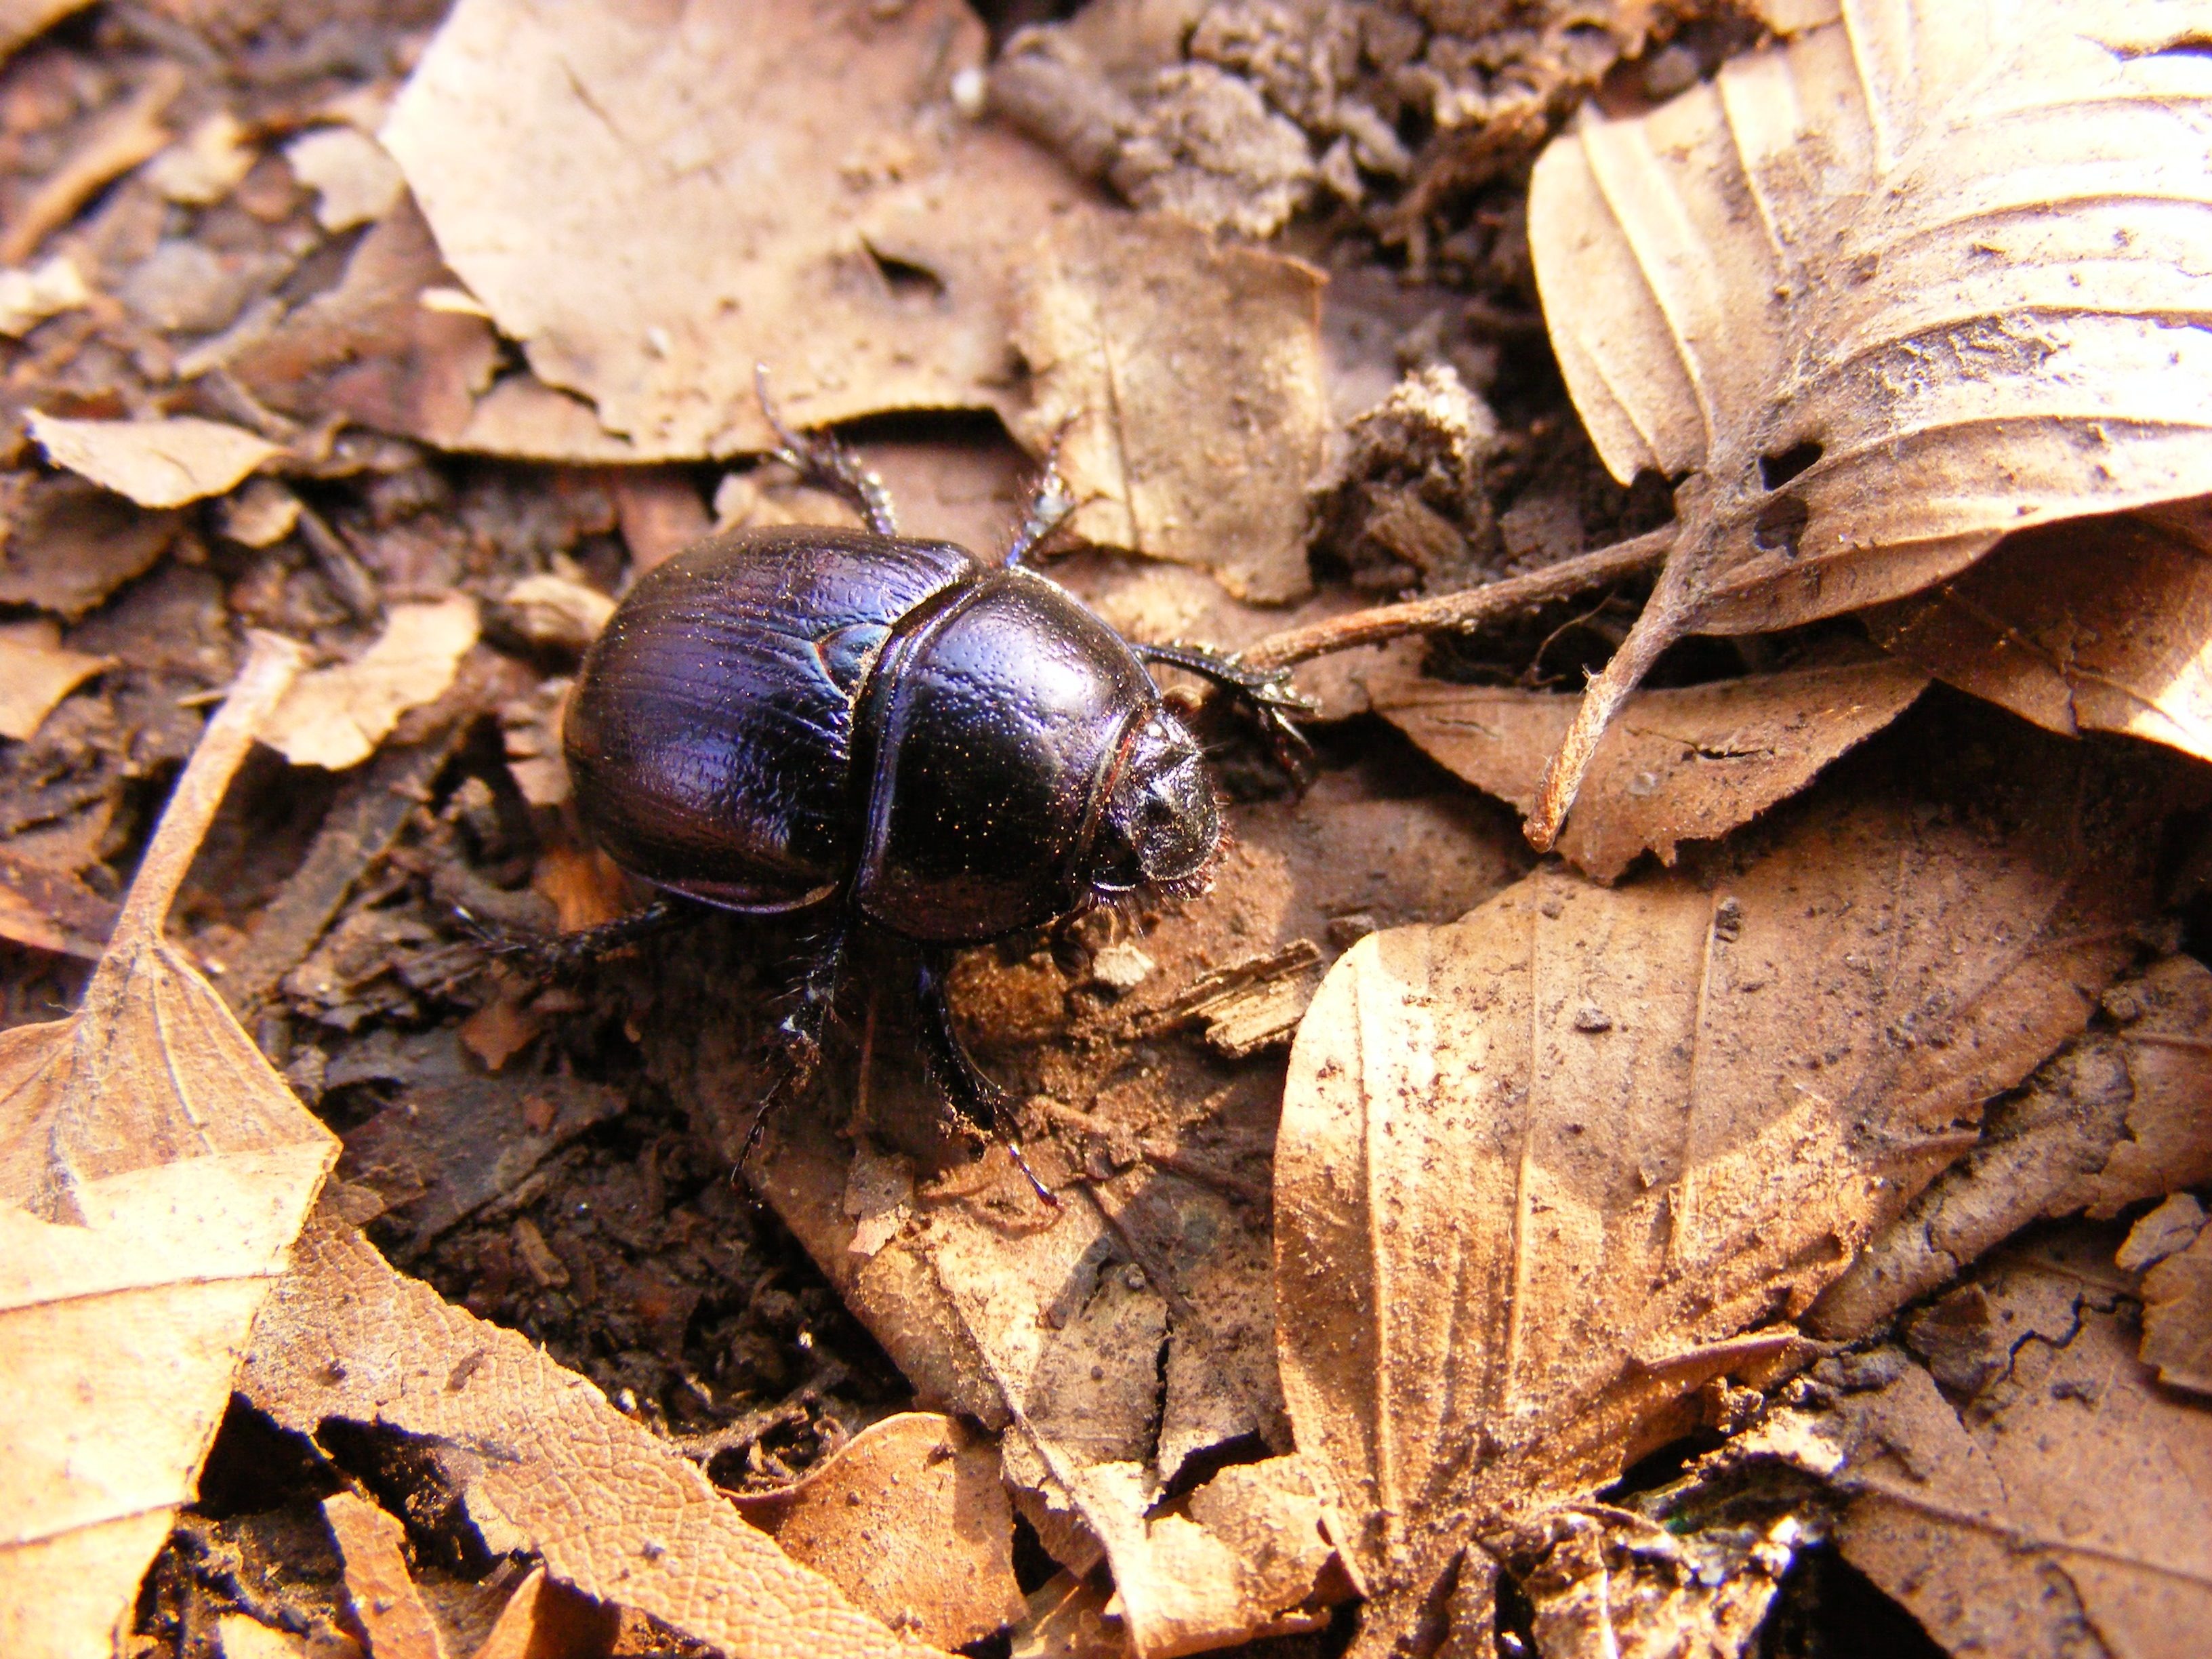
nature, forest, photography, wildlife, foliage, insect, soil, fauna, invertebrate, close up, beetle, macro photography, dung, dung beetle, beech hg, scarabs, three stone